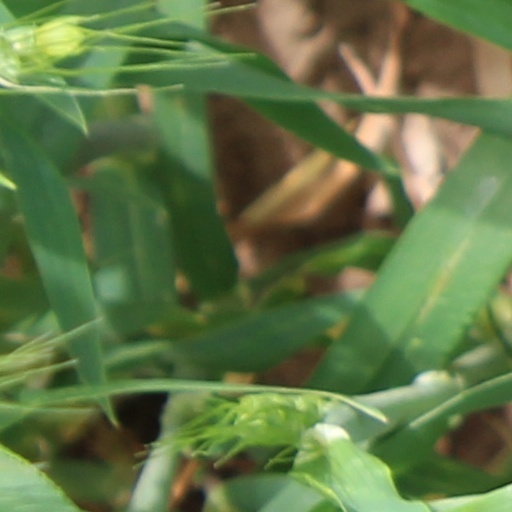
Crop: wheat